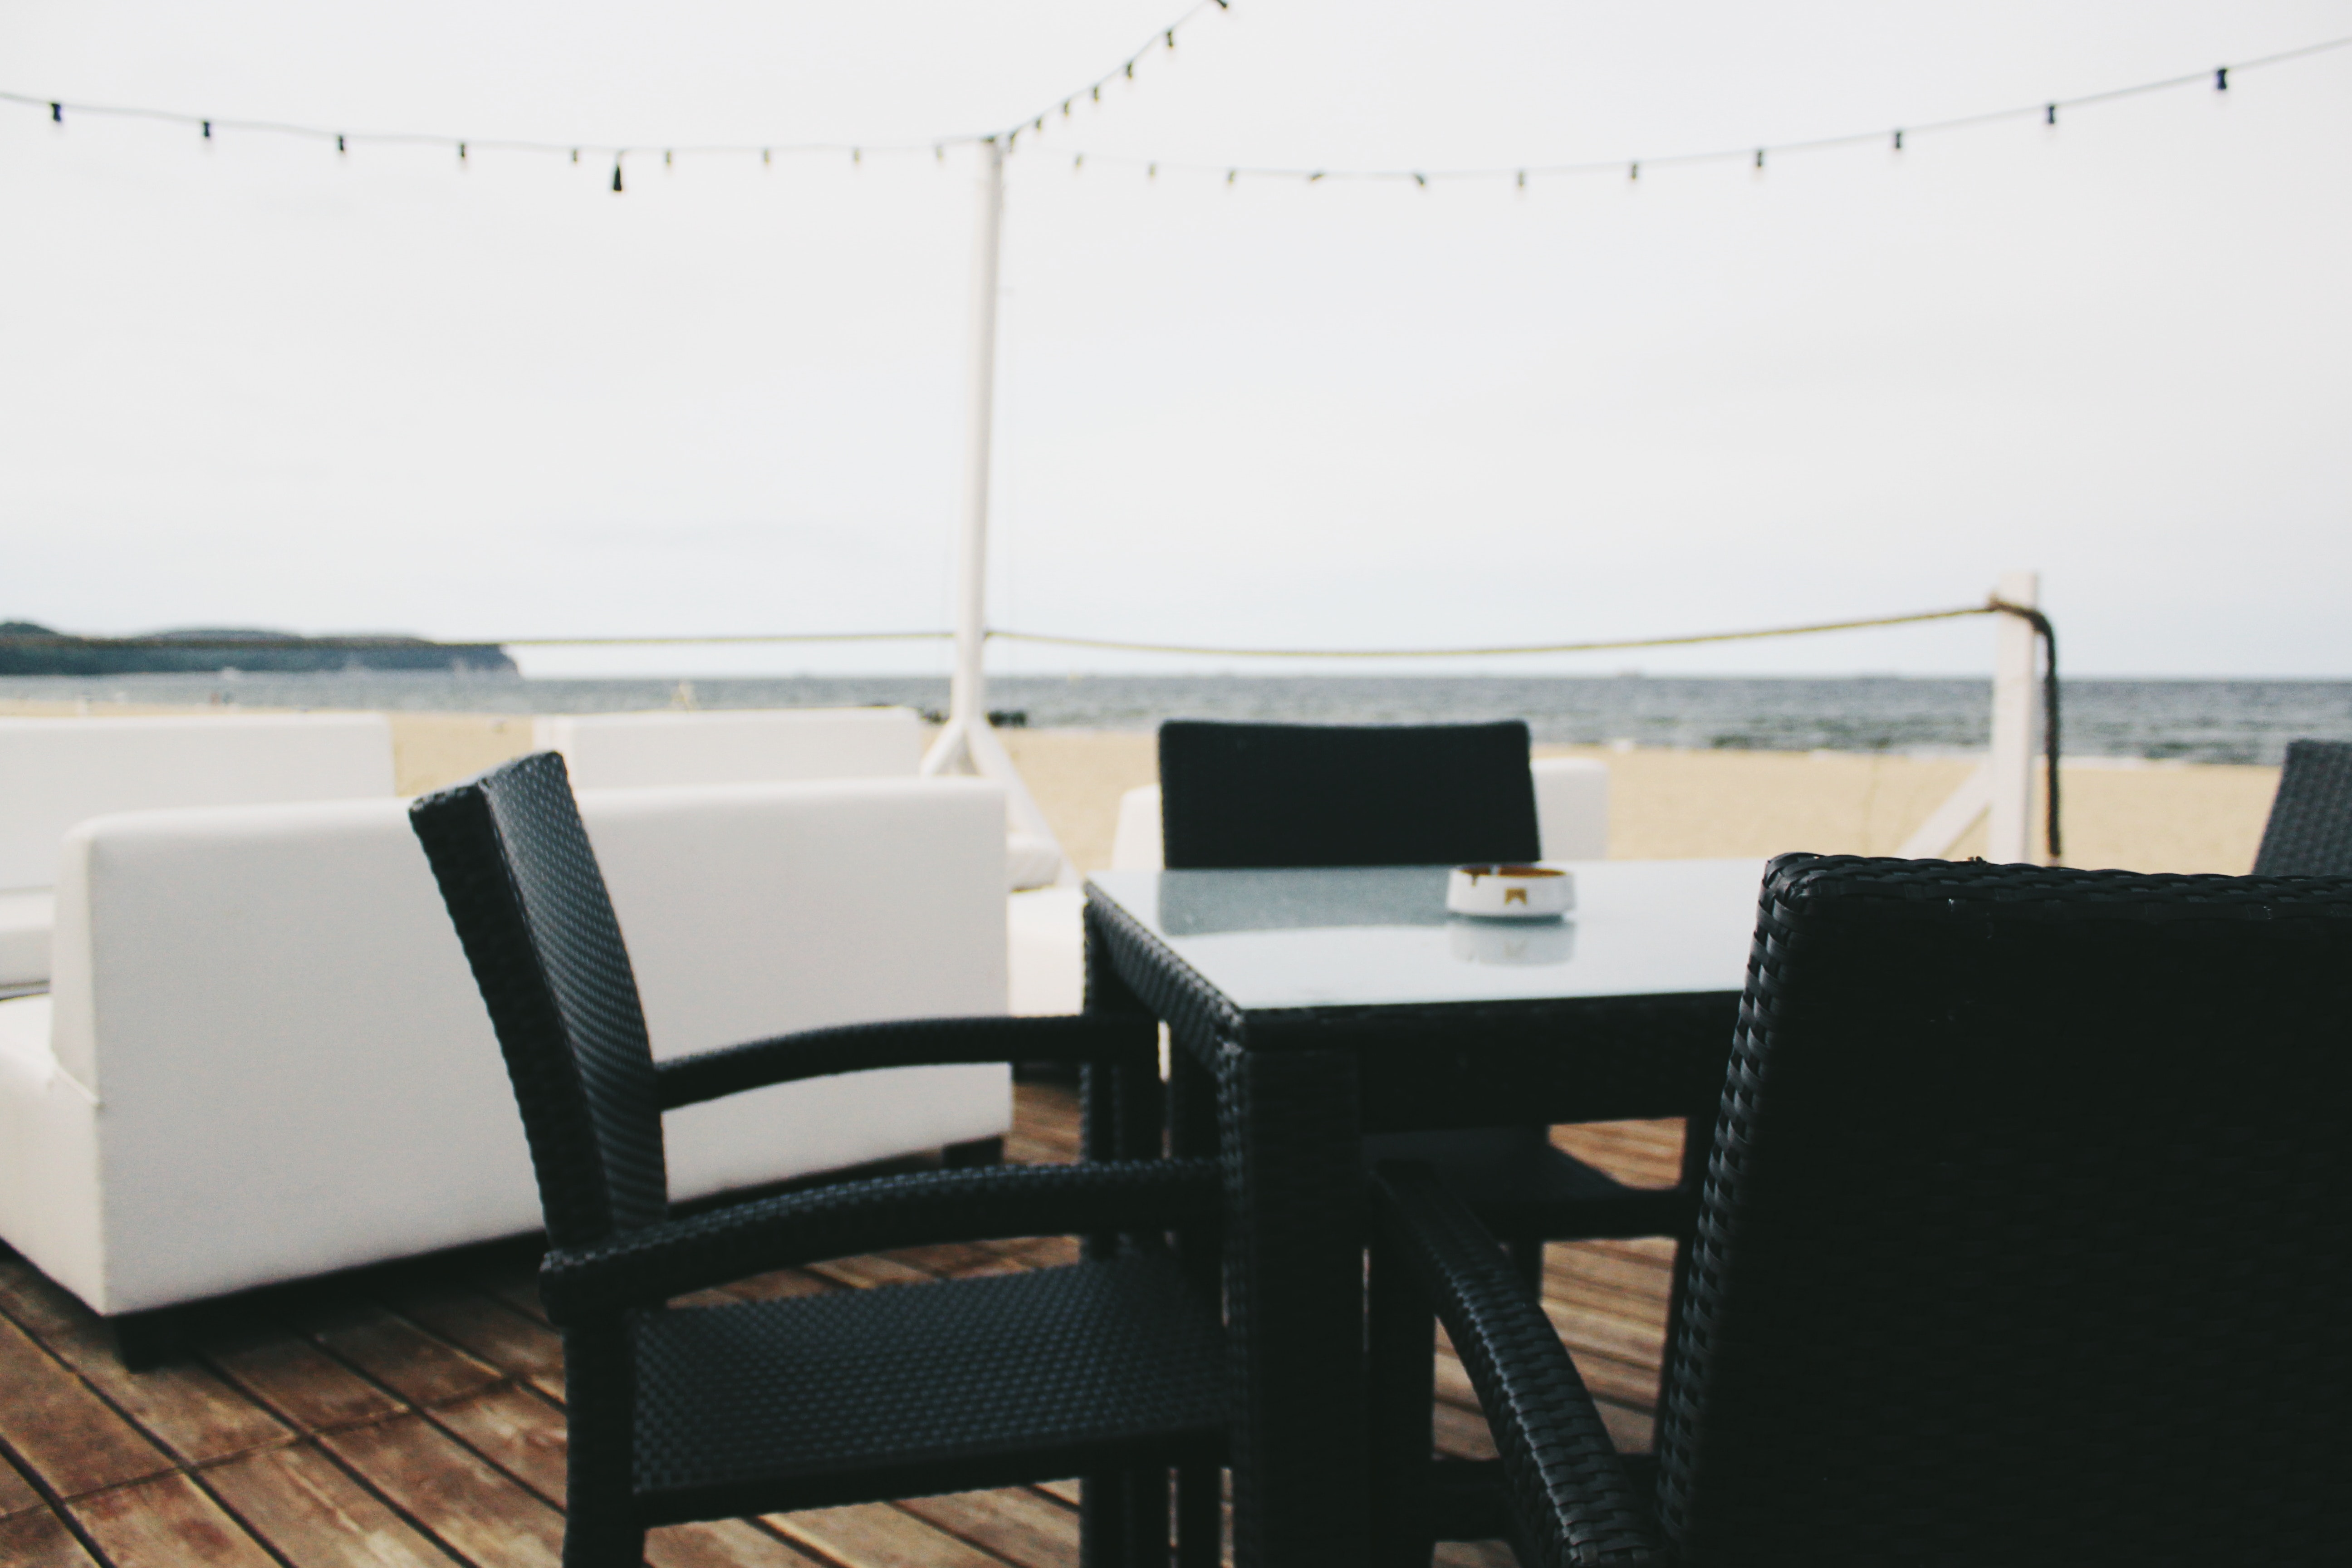
furniture, chair, table, room, property, interior design, shade, house, building, wicker, outdoor furniture